Argentine wine

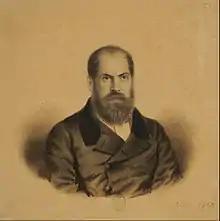
As a provincial governor, Domingo Sarmiento was instrumental in having the first Malbec vines brought from France to Argentina

Viticulture was introduced to Argentina during the Spanish colonization of the Americas and later again by Christian missionaries. In 1556 father Juan Cedrón established the first vineyard in Argentina when cuttings from the Chilean Central Valley were brought to what is now the San Juan and Mendoza wine region, which firmly established viticulture in Argentina. Ampelographers suspect that one of these cuttings brought the ancestor grape of Chile's Pais and California's Mission grape. This grape was the forerunner of the "Criolla Chica" variety that would be the backbone of the Argentine wine industry for the next 300 years.